Podstakannik

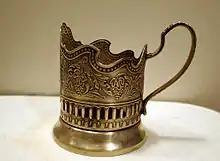
Nickel-plated glass holder

The podstakannik (literally "thing under the glass"), or tea glass holder, is a holder with a handle, most commonly made of metal that holds a drinking glass ("stakan"). Their primary purpose is to be able to hold a very hot glass of tea, which is usually consumed right after it is brewed. The stability of the glass on the table is also significantly improved. It is a traditional way of serving and drinking tea in Russia, Ukraine, Belarus, Poland, and some other Slavic states.